Barbare Jorjadze

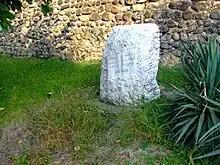
Barbare Jorjadze's tomb in the yard of the Giorgi Chubinashvili Telavi State History and Ethnography Museum

Considered Georgia's first feminist, Jorjadze was a poet, playwright and essayist. She began writing in 1858, publishing poetry in "Tsiskari" magazine. Despite public criticism, she continued publishing, including in newspapers and magazines such as "Droeba", "Iveria", "Kvali," and "Jejili."